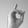
ASL letter: D